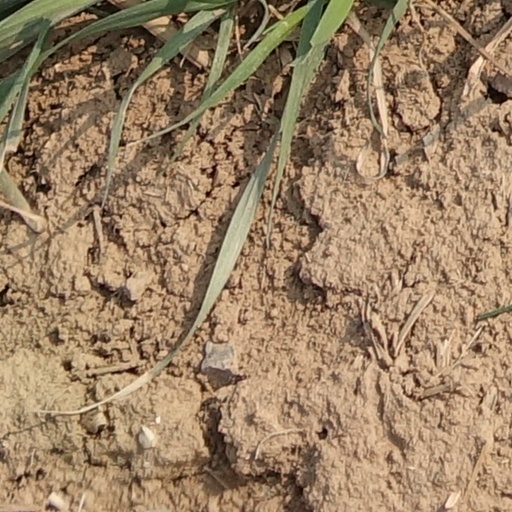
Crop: wheat